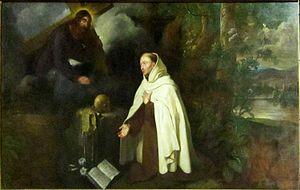
Marius de Saint-François est un carme flamand, frère cadet de Michel de Saint-Augustin, et auteur d'ouvrages spirituels.